2023 National League Division Series

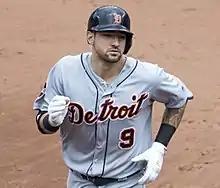
Nick Castellanos, pictured with the Detroit Tigers, homered twice for the second game in a row in Game 4.

Game 2 featured starters Zack Wheeler for the Phillies and Max Fried for the Braves. The Phillies broke through in their half of the first inning when Alec Bohm singled to center to plate Trea Turner. Two innings later, the Phillies lengthened the lead to 3–0, when J. T. Realmuto hit a two-run homer to right-center field to score Bryce Harper. The Phillies added a fourth run in the top of the fifth inning when Nick Castellanos scored on a Bryson Stott sacrifice fly. The Braves finally scored their first run of the series in the bottom of the sixth when Ronald Acuña Jr. scored on a fielding error by Turner after a single by Ozzie Albies. After six innings of play, the Phillies led 4–1. In the bottom of the seventh inning, the Braves got closer after Travis d'Arnaud hit a two-run homer scoring Matt Olson. Heading to the home half of the eighth and trailing 4–3, Austin Riley hit a two-run homer, on a full count, that scored Acuña, giving the Braves their first lead of the game at 5–4. In the top of the ninth, after A. J. Minter walked Harper, closer Raisel Iglesias entered the game. After Realmuto flied out to center for the first out, Castellanos drove the ball to right-center field, and Michael Harris II made a leaping catch near the wall for the second out. The throw came into the infield and Riley was able to grab the loose ball and fire to first to double-up Harper, ending the game. This was the first 8-5-3 double play in postseason history. With the victory, the Braves evened the series as the series shifted to Philadelphia.